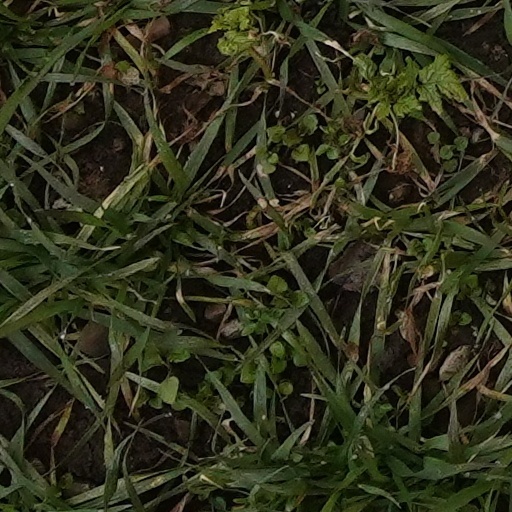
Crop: wheat